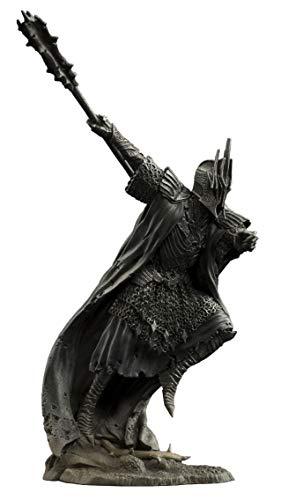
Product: Weta Workshop Hobbit Mini Figures Dol-Guldur Figure - Ringwraith of Forod 1:30 Scale
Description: Crafted as a 1:30 scale collectible mini-figure, the Ringwraith depicted here is the one seen in Forod from The Hobbit movies.
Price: $48.36
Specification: ProductDimensions:1.6x2.5x3.1inches|ItemWeight:1.35pounds|ShippingWeight:1.35pounds(Viewshippingratesandpolicies)|ASIN:B071NFHZCR|Itemmodelnumber:57419|Manufacturerrecommendedage:14yearsandup